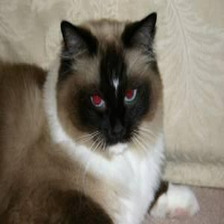
Species: cat
Breed: Ragdoll